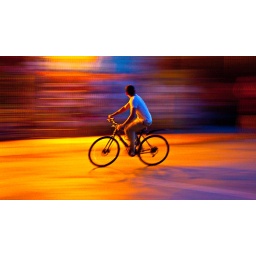
Photo taken in a caged basket ball court with some nice reflections off the wires.